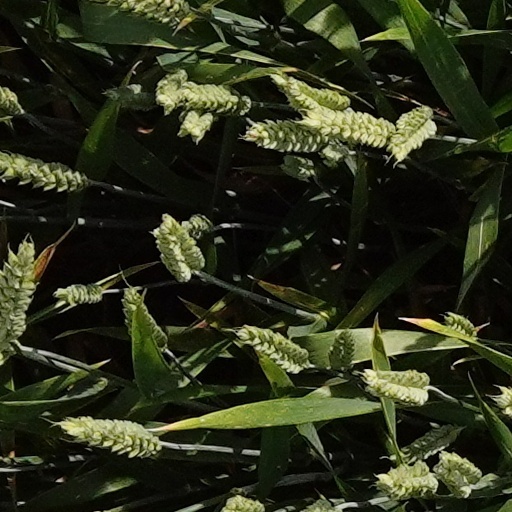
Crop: wheat